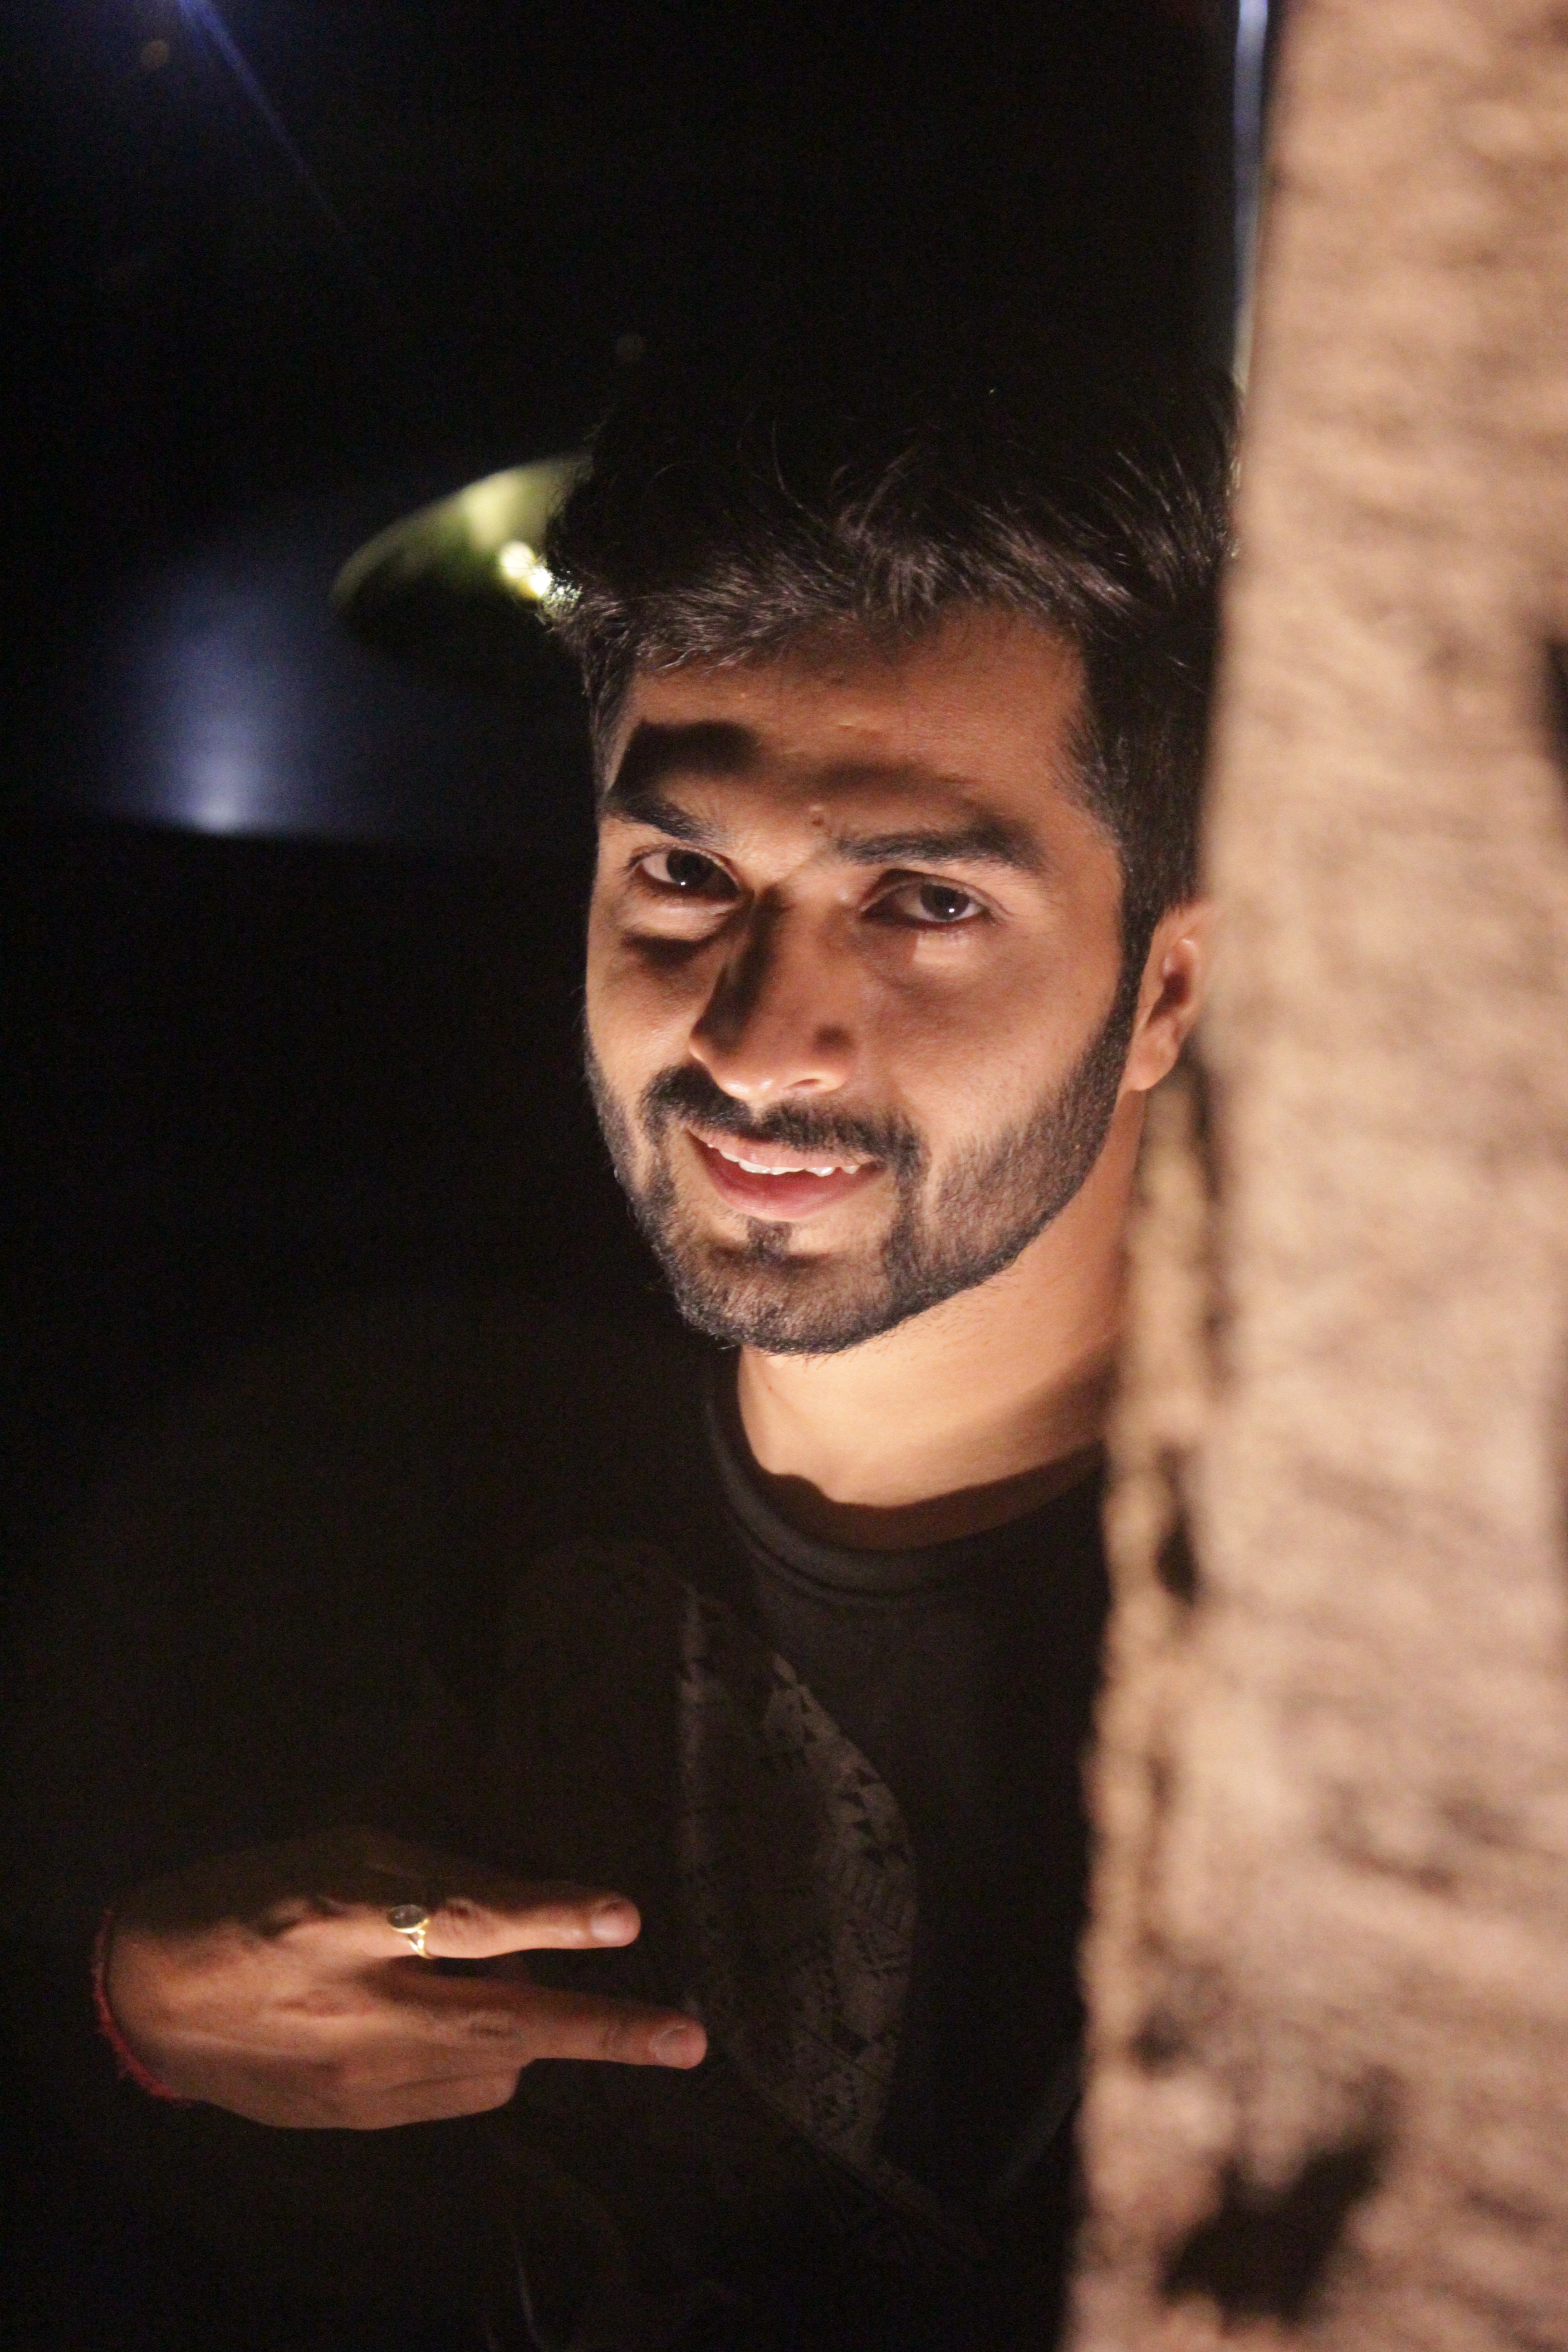
man, person, people, hair, fog, camera, rain, view, looking, male, portrait, model, young, youth, studio, clean, human, care, fashion, black, healthy, hairstyle, face, eyes, happy, glasses, head, photograph, skin, beauty, out, attractive, adult, creative shooting, facial hair